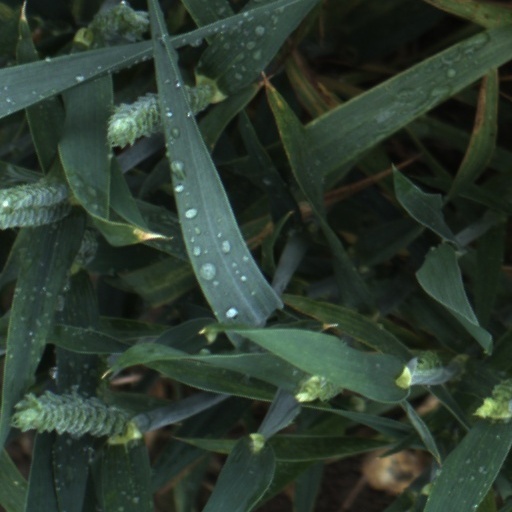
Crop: wheat